Music (2021 film)

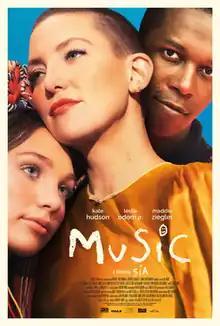
Theatrical release poster

Music is a 2021 American musical drama film directed by singer-songwriter Sia. The film was co-written by Sia and Dallas Clayton, and stars Kate Hudson, Leslie Odom Jr. and Maddie Ziegler. It marks Sia's feature film directorial debut. The film follows Zu, a newly sober drug dealer who becomes the sole guardian of her half-sister Music, a teenage non-verbal autistic girl.